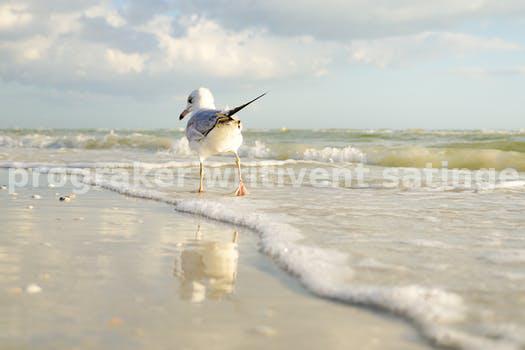
Label: Watermark